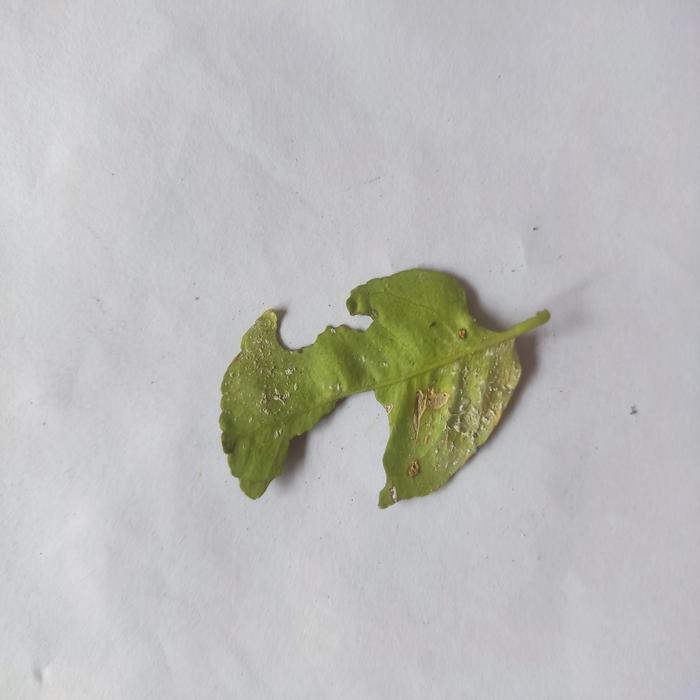
Crop: Lemon
Leaf condition: Sooty_Mold